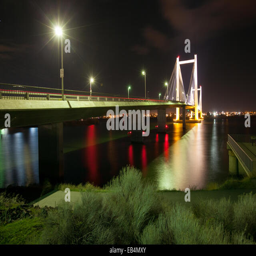
connecting a city illuminated at night